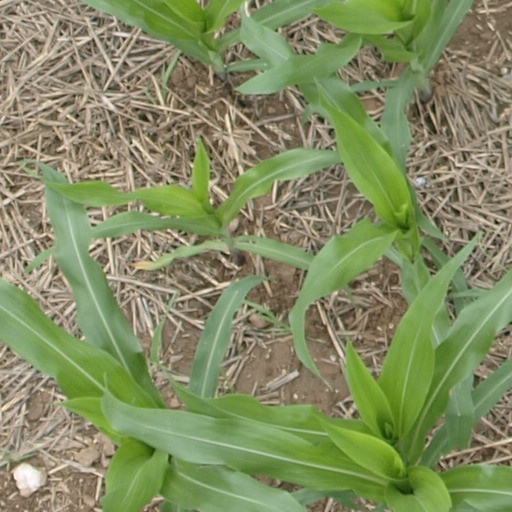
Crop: maize; corn